Cholwell, Cameley

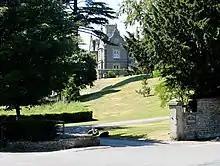
Cholwell House, as rebuilt in 1855 by William Rees-Mogg (1815-1909)

Cholwell is a historic hamlet and manor in the parish of Cameley, Somerset, England. The manor house, Cholwell House, was rebuilt in 1855 by William Rees-Mogg (1815-1909). It is a Grade II listed building.